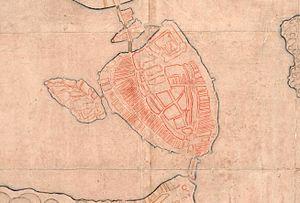
Stadsholmen est une île située au centre de Stockholm en Suède. Elle forme avec les îles de Riddarholmen, à l'ouest, et de Helgeandsholmen au nord, la vieille ville de Stockholm dont elle représente la majeure partie avec ses 33 hectares de superficie.